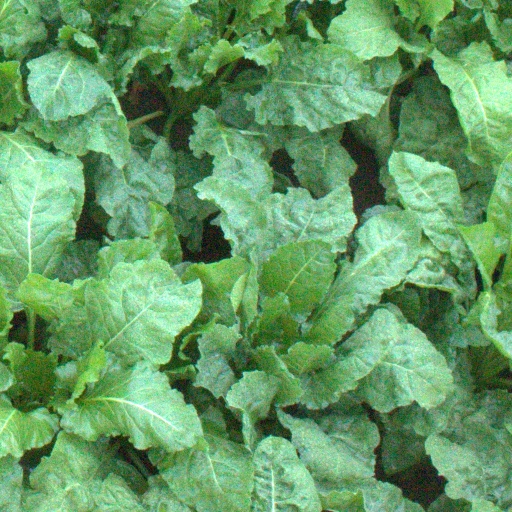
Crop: sugar beet